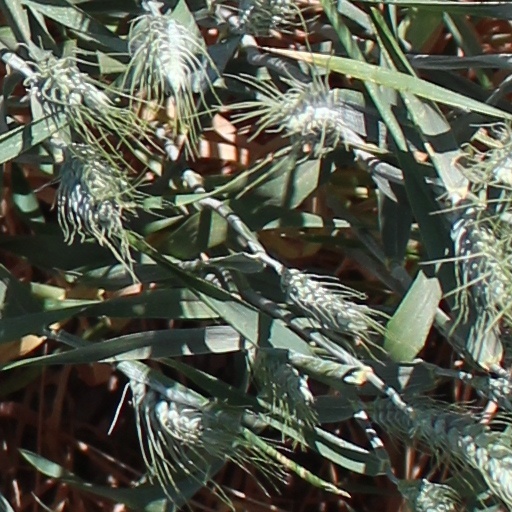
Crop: wheat